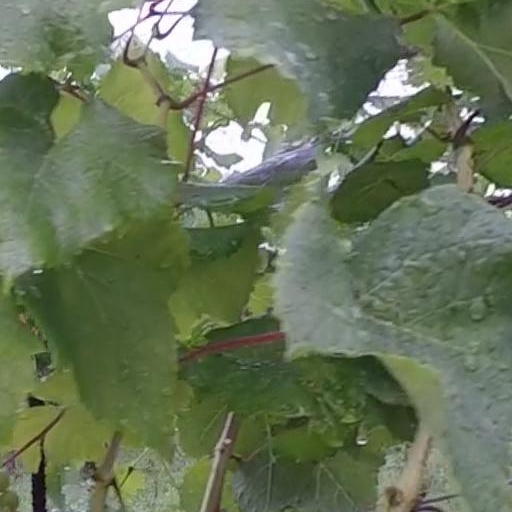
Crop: grape